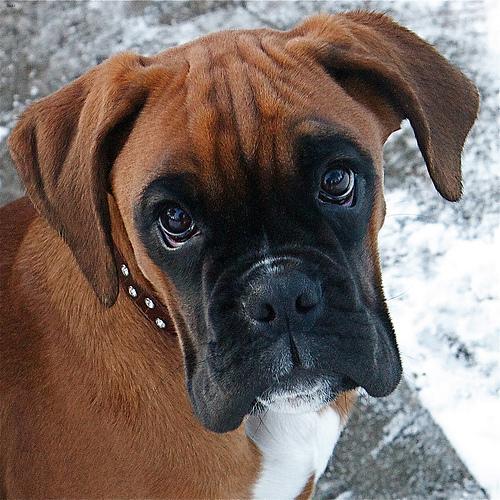
Breed: boxer